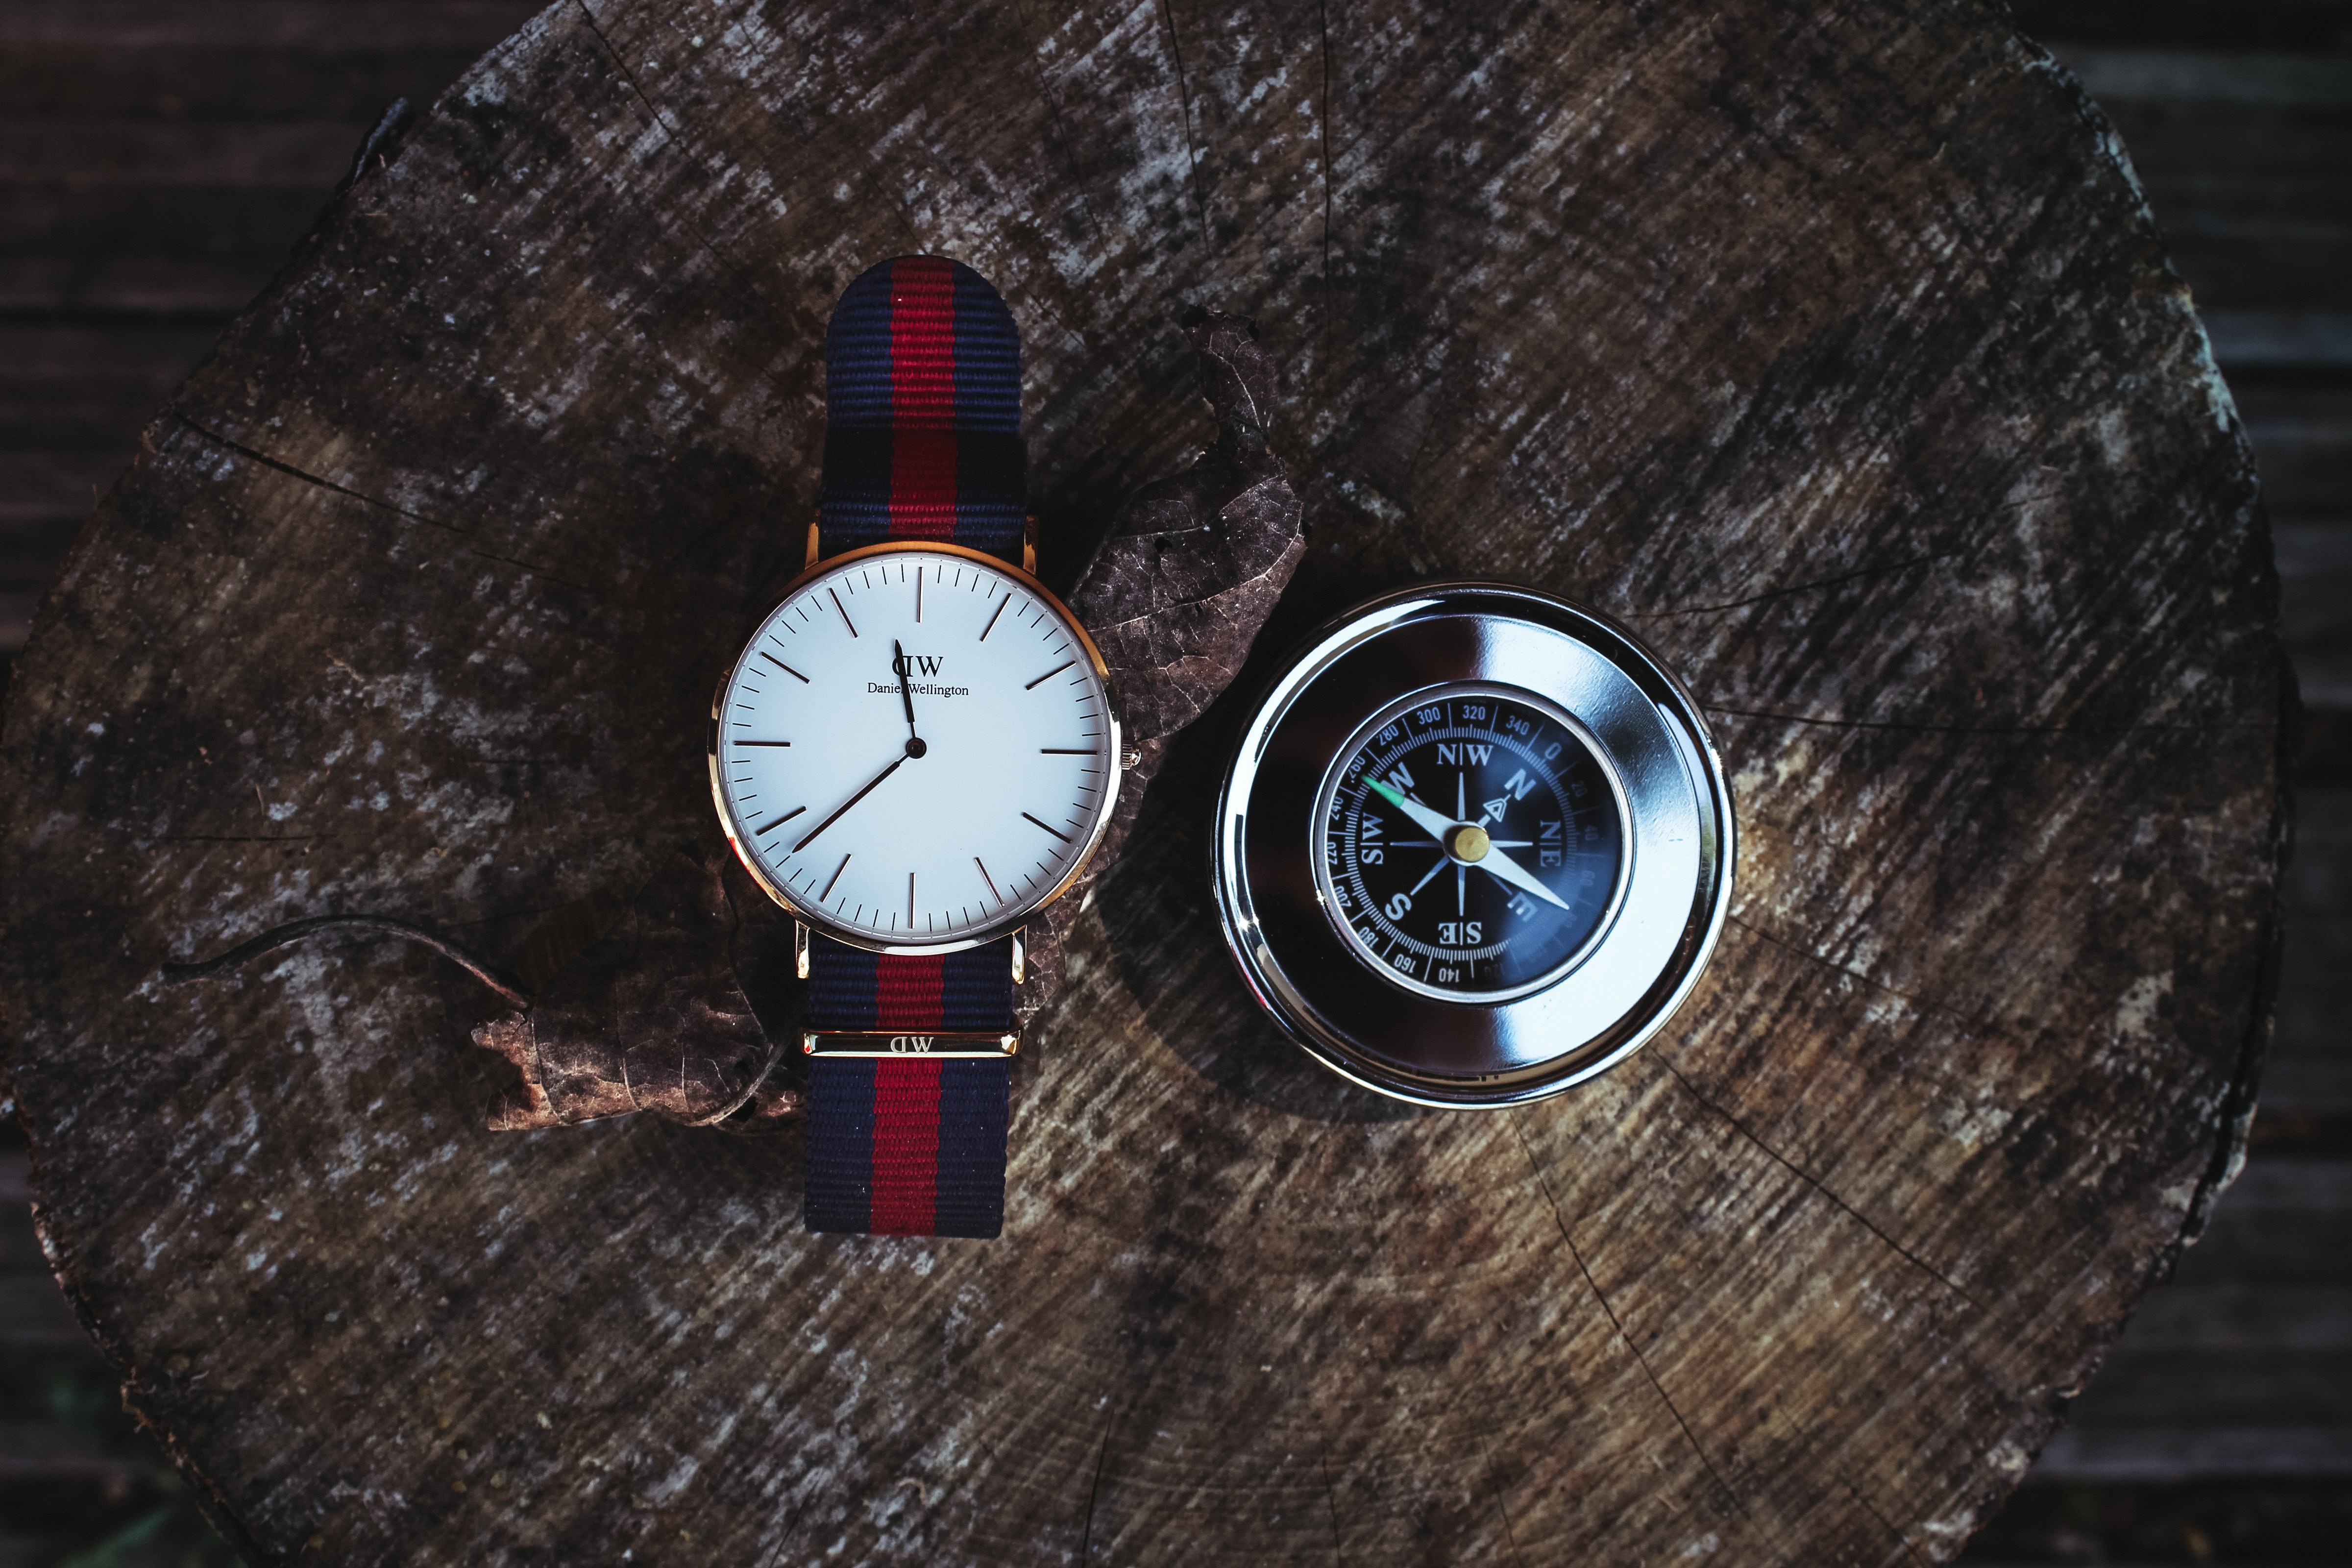
Analog watch, watch, watch accessory, compass, strap, fashion accessory, gauge